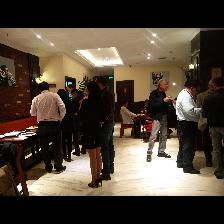
Label: Human